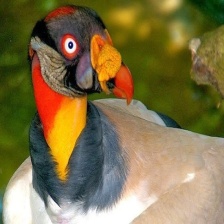
Species: KING VULTURE
Scientific name: SARCORAMPHUS PAPA
ImageNet parent category: vulture